Unmasked (1917 film)

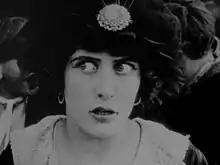
Close-up shot of Grace Cunard in "Unmasked"

Unmasked is a 1917 dramatic silent film, one of several successes produced by Grace Cunard and Francis Ford. As was common with other female filmmakers of the time, Cunard co-wrote, co-starred and co-directed the film. A short 35 second clip is available on YouTube.